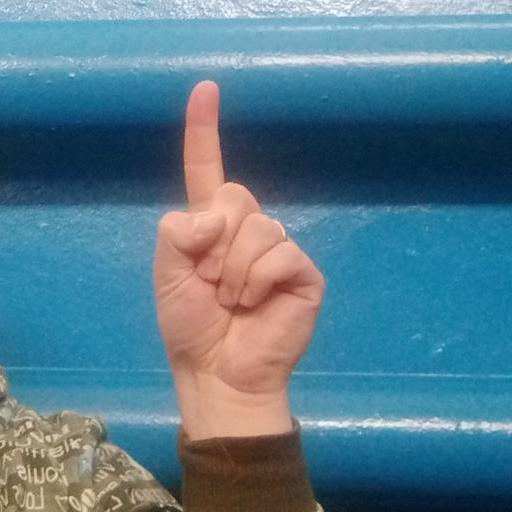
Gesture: one